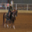
Label: horse